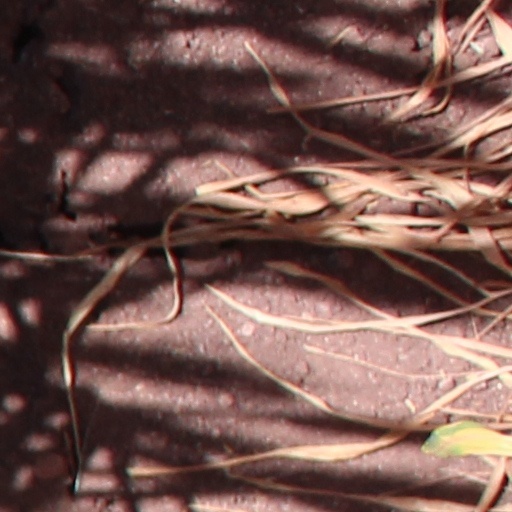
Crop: wheat